WHA (AM)

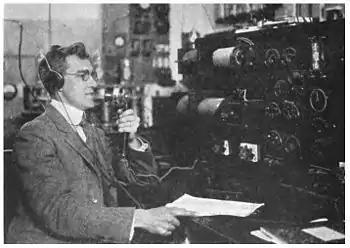
Prof. Alfred B. Haake delivering a talk on economics at WHA (1922)

Initially there were no formal standards for stations providing a broadcast service, so there was no problem with 9XM broadcasting under an Experimental license. However, effective December 1, 1921, the Department of Commerce adopted regulations defining a broadcast service. The new regulations specified two transmitting wavelengths — 360 meters (833 kHz) for "entertainment", and 485 meters (619 kHz) for "market and weather reports" — and also required stations making broadcasts intended for the general public to hold a "Limited Commercial" license. Professor Terry filed an application for the new license, and on January 13, 1922, the university was issued its first broadcasting station authorization, with the randomly assigned call letters of WHA. In addition to the two broadcasting wavelengths, the station was authorized to use 410 meters (731 kHz) "for intercommunication between college stations". This, along with the University of Minnesota's WLB, was the first broadcasting station license issued to an educational institution.